Great Wall of China

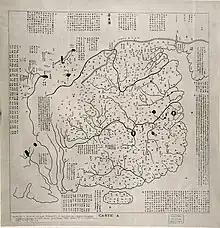
"Huayi tu", an 1136 map of China with the Great Wall depicted on the northern edge of the country

The collection of fortifications known as the Great Wall of China has historically had a number of different names in both Chinese and English.